400 Series Shinkansen

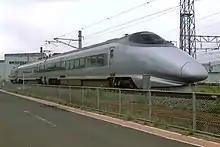
Set L11 in original livery in July 1997

In terms of style, the 400 series were originally painted a medium silver grey with a darker roof and area around the cab windows and underframe. However they were refurbished and repainted between 1999 and 2001, with a higher area of dark bluish-grey on the underside, coming up almost to the side windows, and separated from the silver grey with a green stripe. The dark grey on the roof and around the cab windows was removed.